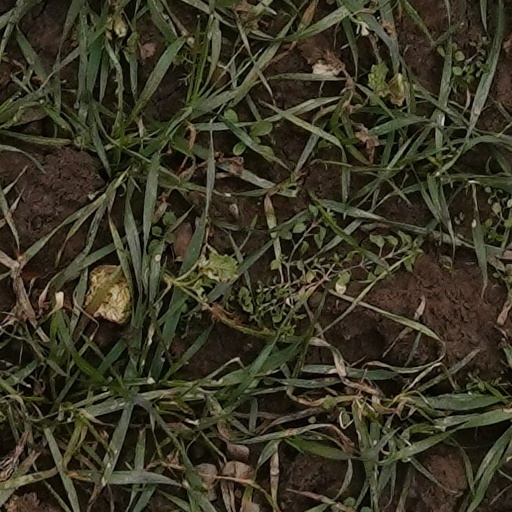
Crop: wheat